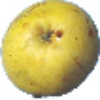
Label: pear_monster